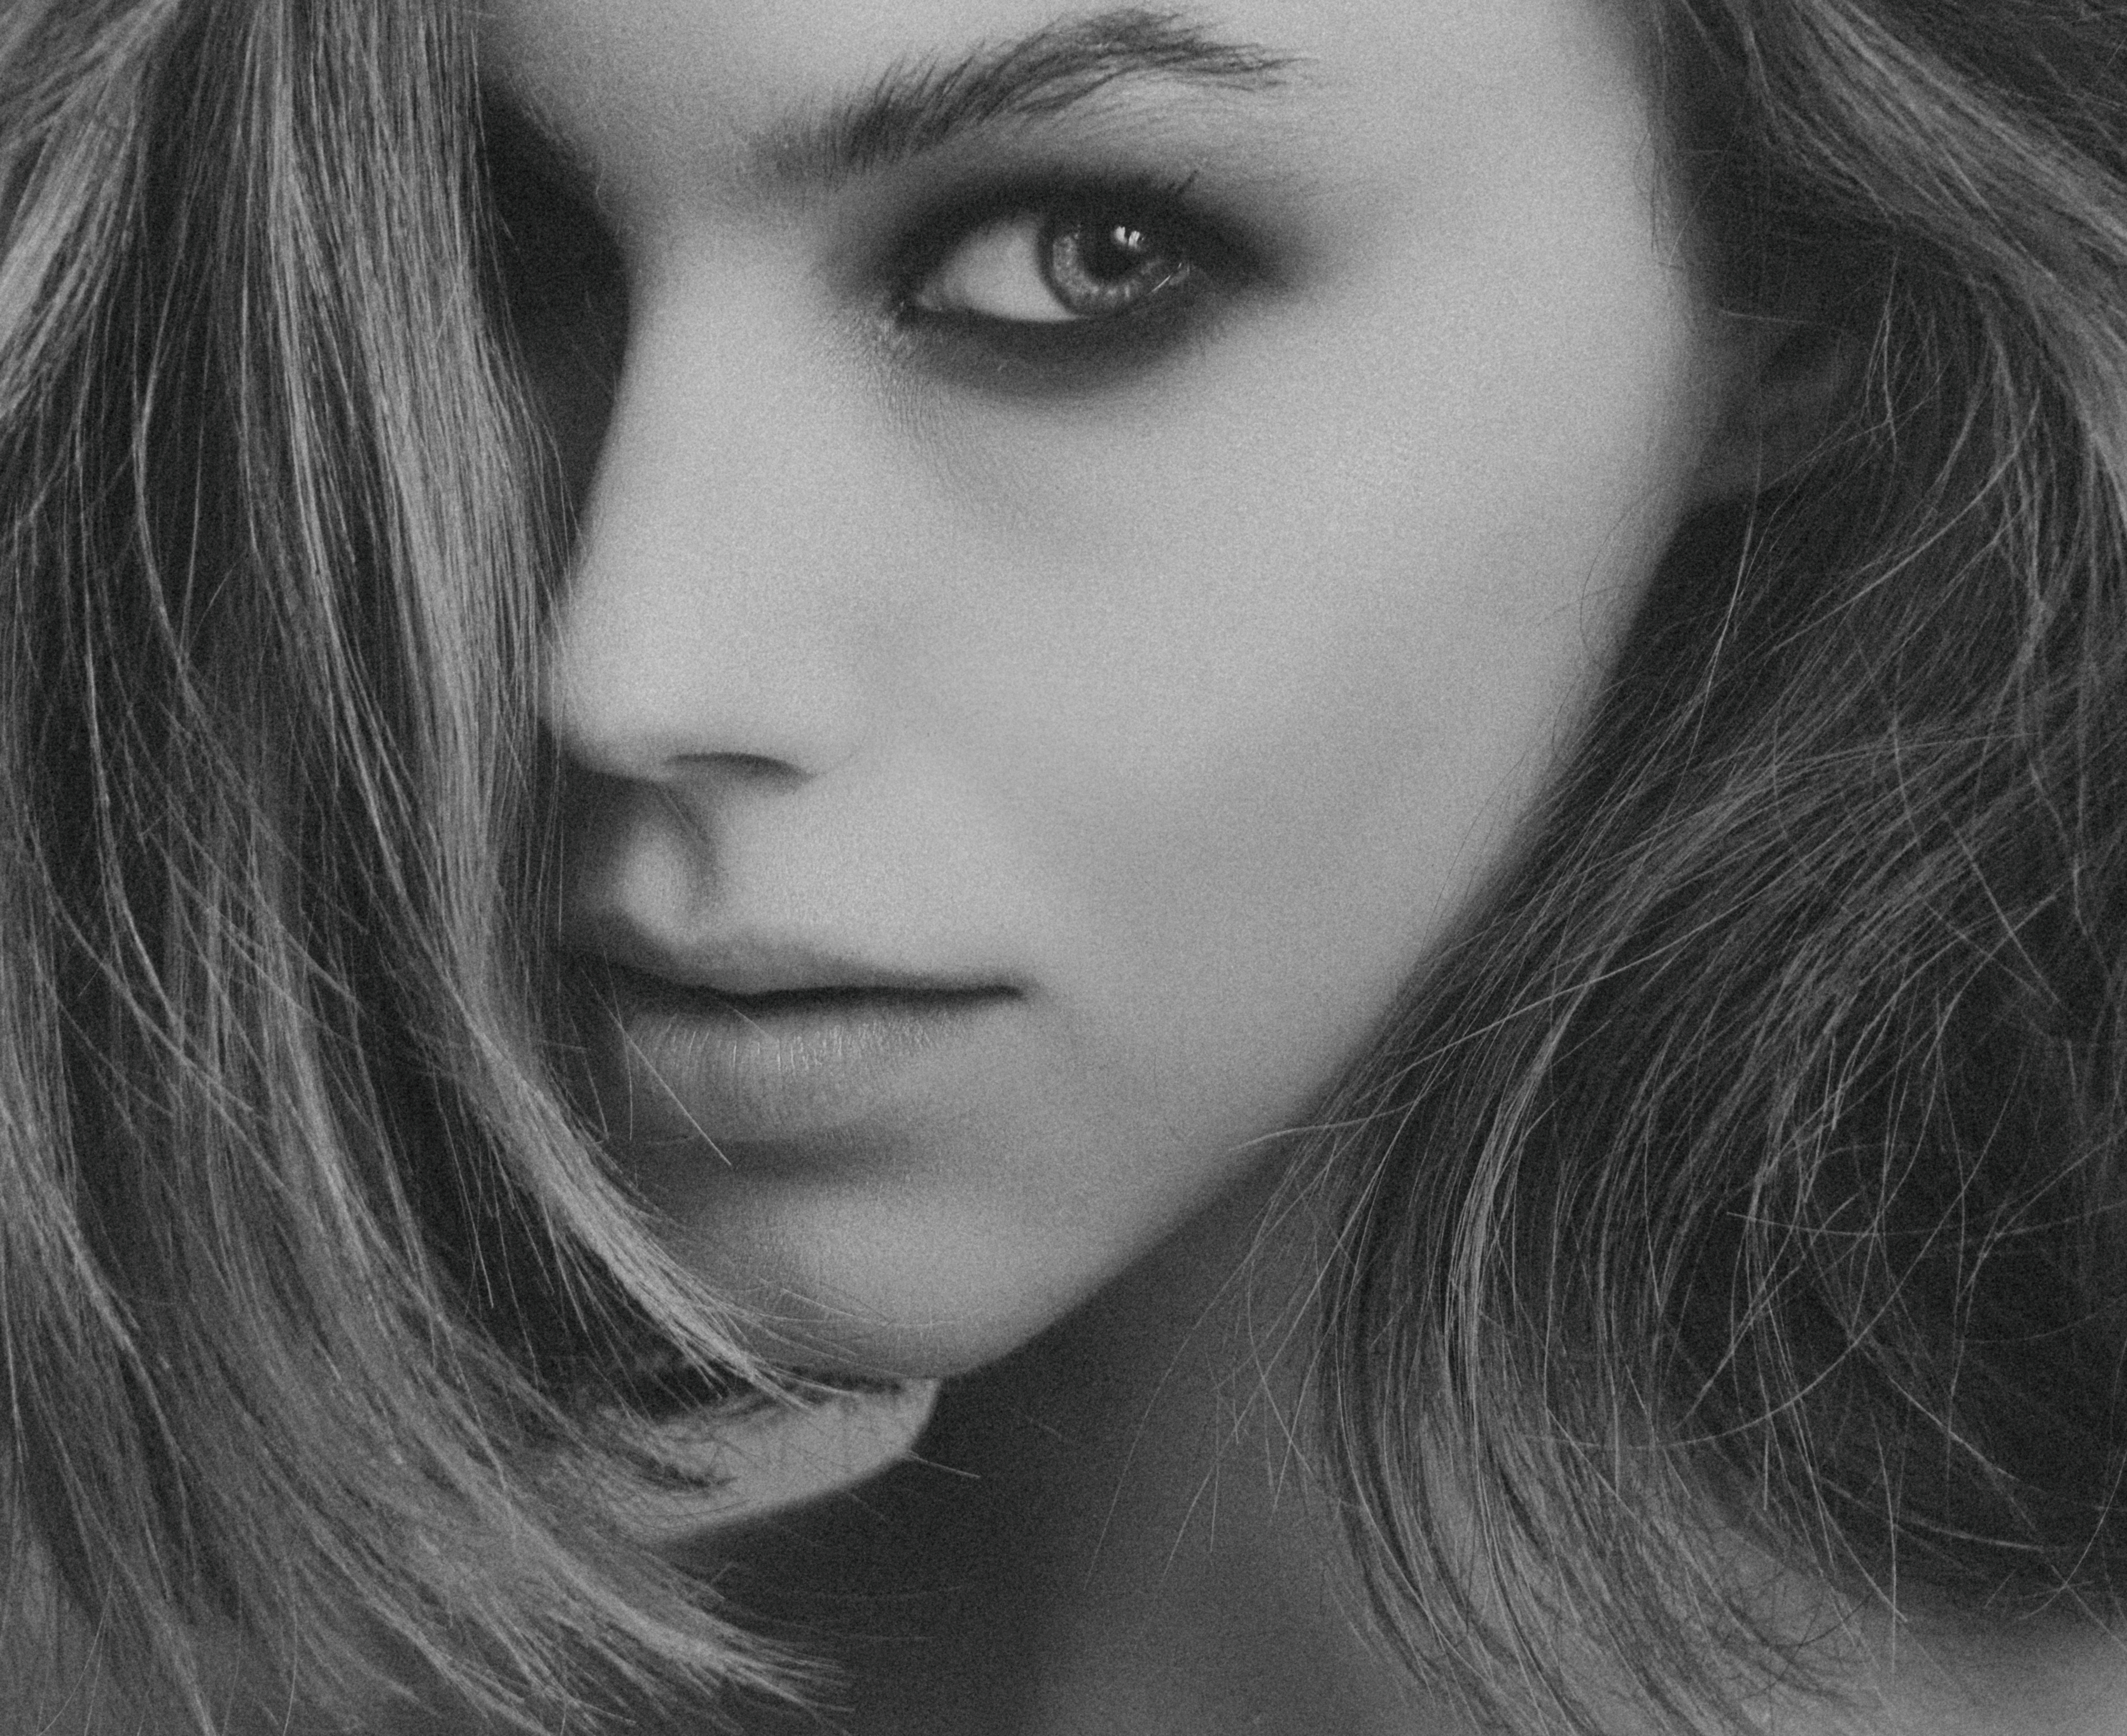
girl, portrait, retro, face, beautiful, look, studio, monochrome, donate, forehead, nose, cheek, skin, lip, eyebrow, shoulder, eye, mouth, eyelash, organ, eye liner, black, neck, human body, flash photography, jaw, iris, gesture, style, black and white, black hair, layered hair, bangs, makeover, chest, Step cutting, selfie, long hair, No expression, monochrome photography, beauty, mascara, blond, close up, brown hair, feathered hair, surfer hair, fashion accessory, eye shadow, hair coloring, self portrait, darkness, portrait photography, fashion model, eyelash extensions, illustration, flesh, art model, fur, Curtained hair, photography, photo shoot, jewellery, model